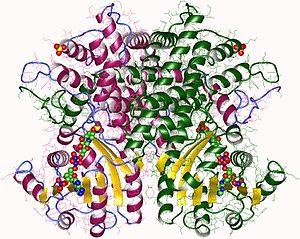
La 6-phosphogluconate déshydrogénase est une oxydoréductase de la voie des pentoses phosphates qui catalyse la réaction :